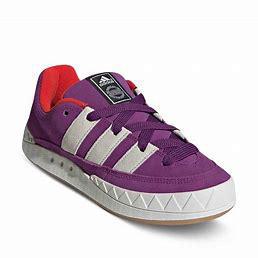
Brand: Adidas
Model: Adimatic